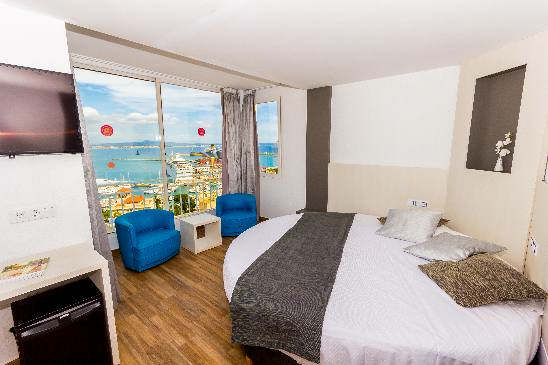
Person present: No